Vina Mazumdar

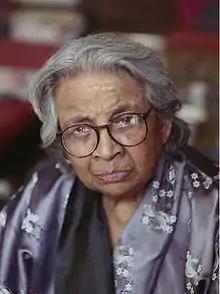
Vina Mazumdar in 2010

She married musician Shankar Mazumdar in 1952, who she met while working in Patna. Upon her marriage, she changed the spelling of surname from Majumdar (her maiden name) to Mazumdar (her marital name). The couple had four children - three daughters and a son. One of her daughters was the first wife of Sitaram Yechuri, leader of Communist Party of India (Marxist). Dr. Mazumdar died at a hospital in Delhi on May 30, 2013, after a brief illness at the age of 86, and is survived by her children.